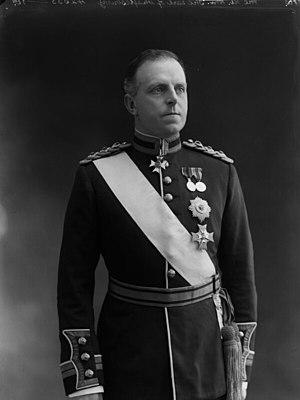
Le lord-lieutenant de Belfast est le représentant de la monarchie britannique dans le « borough de comté de Belfast », en Irlande-du-Nord.